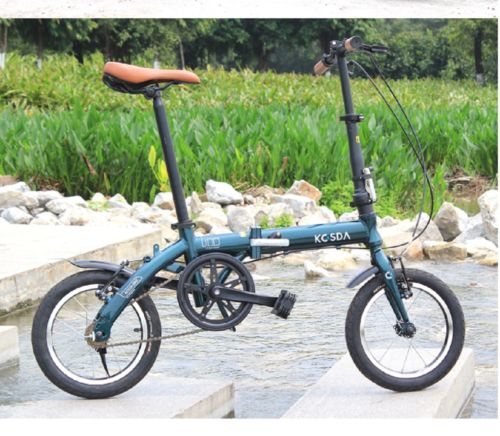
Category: bicycle